Converse (logic)

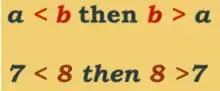
Converse of a simple mathematical relation

If formula_13 is a binary relation with formula_14 then the converse relation formula_15 is also called the "transpose".